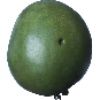
Label: mango